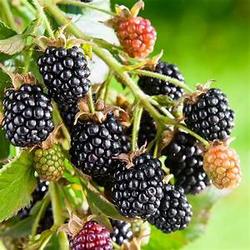
Label: Blackberry